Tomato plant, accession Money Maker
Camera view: tilt-top (135 deg); turntable rotation: 240 degrees
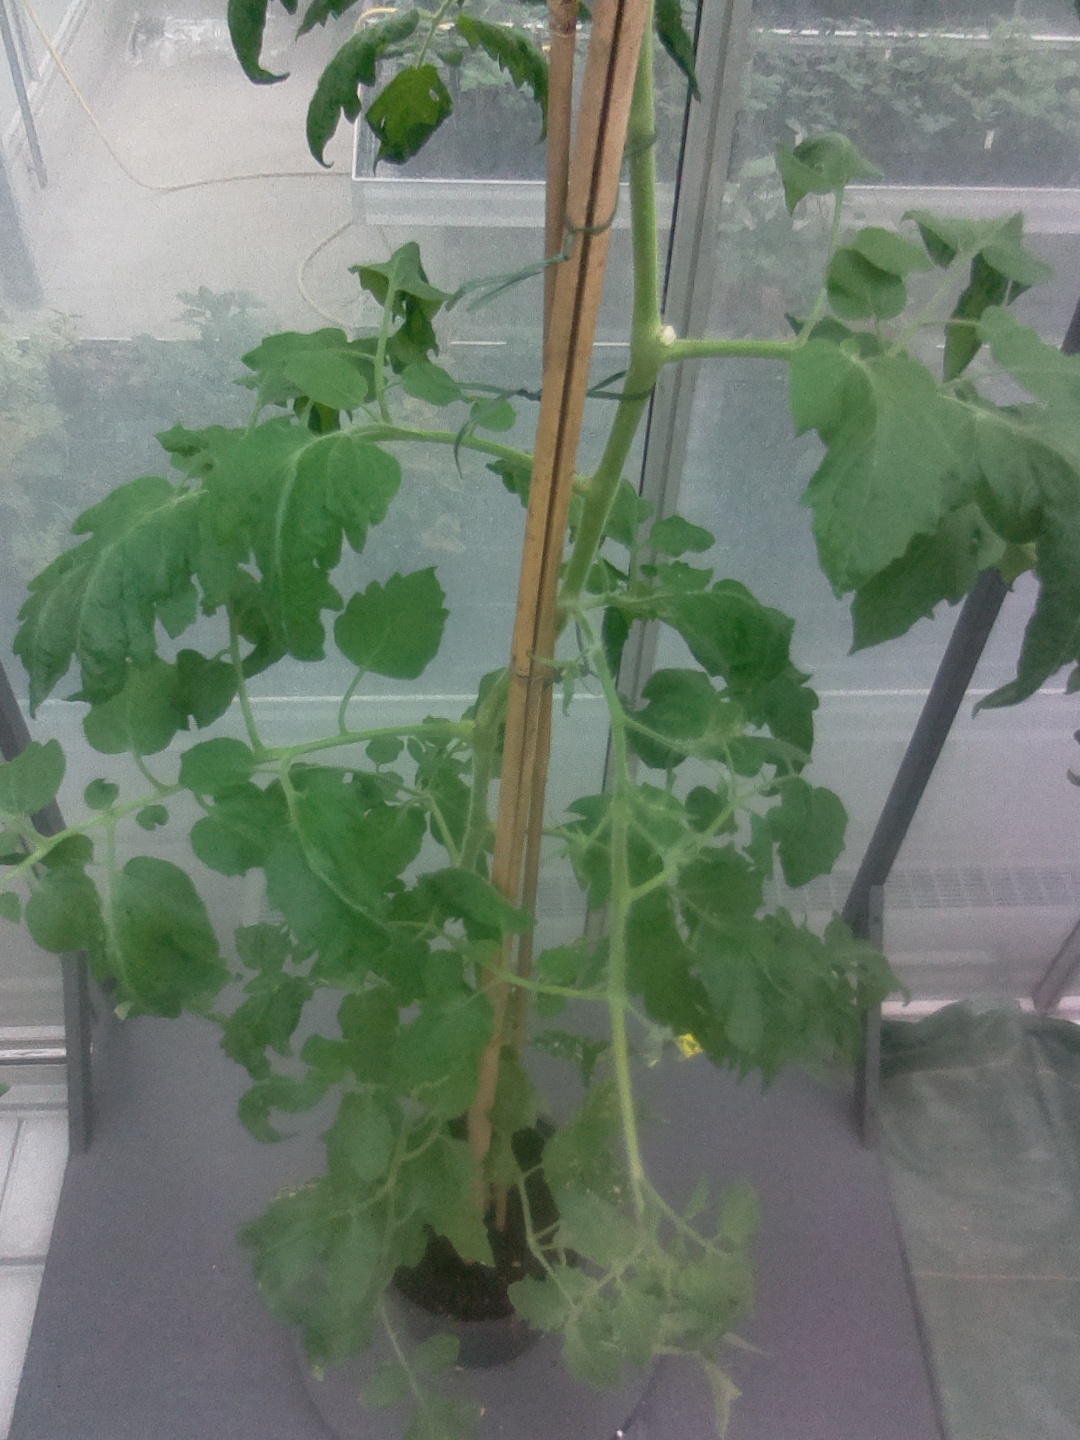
BBCH growth stage 65: Full flowering, 50%-60% of flowers open, first petals falling